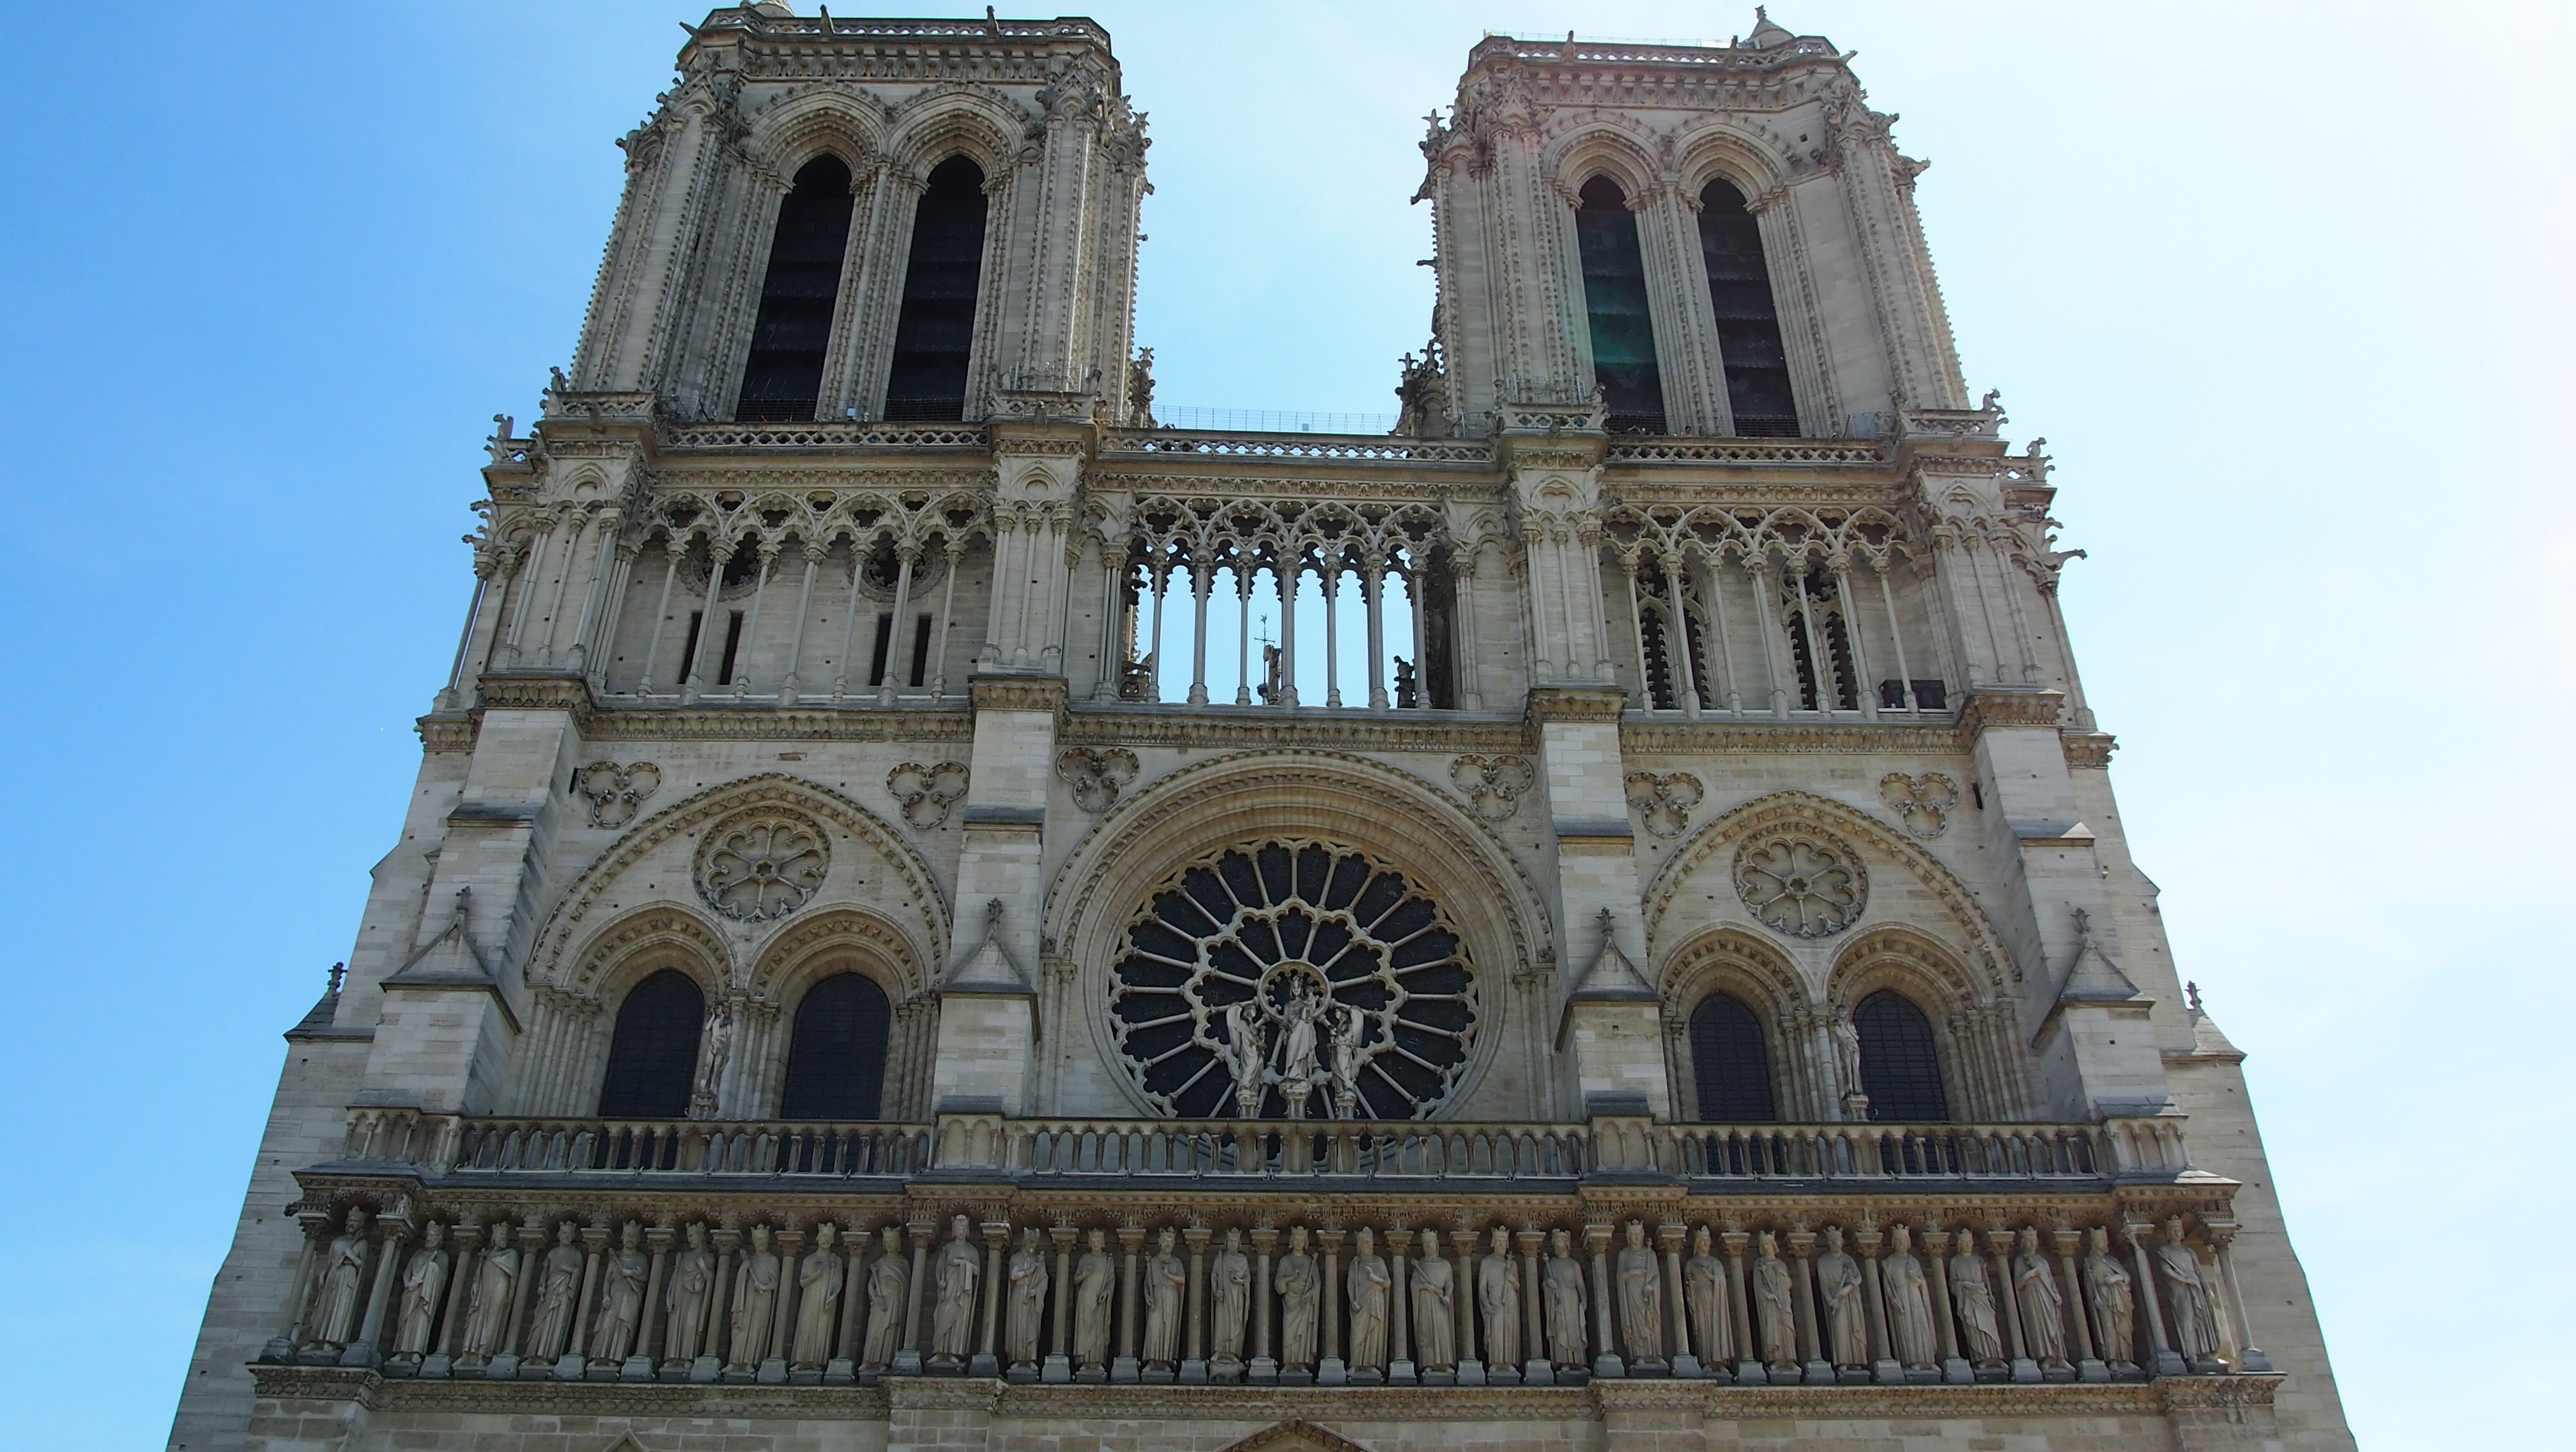
architecture, building, paris, tower, landmark, facade, church, cathedral, place of worship, bell tower, baptistery, medieval architecture, basilica, dom, gothic architecture, notre dame, historic site, byzantine architecture